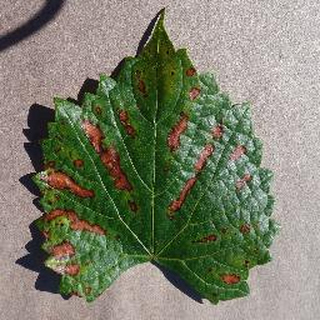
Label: grape_esca_black_measles